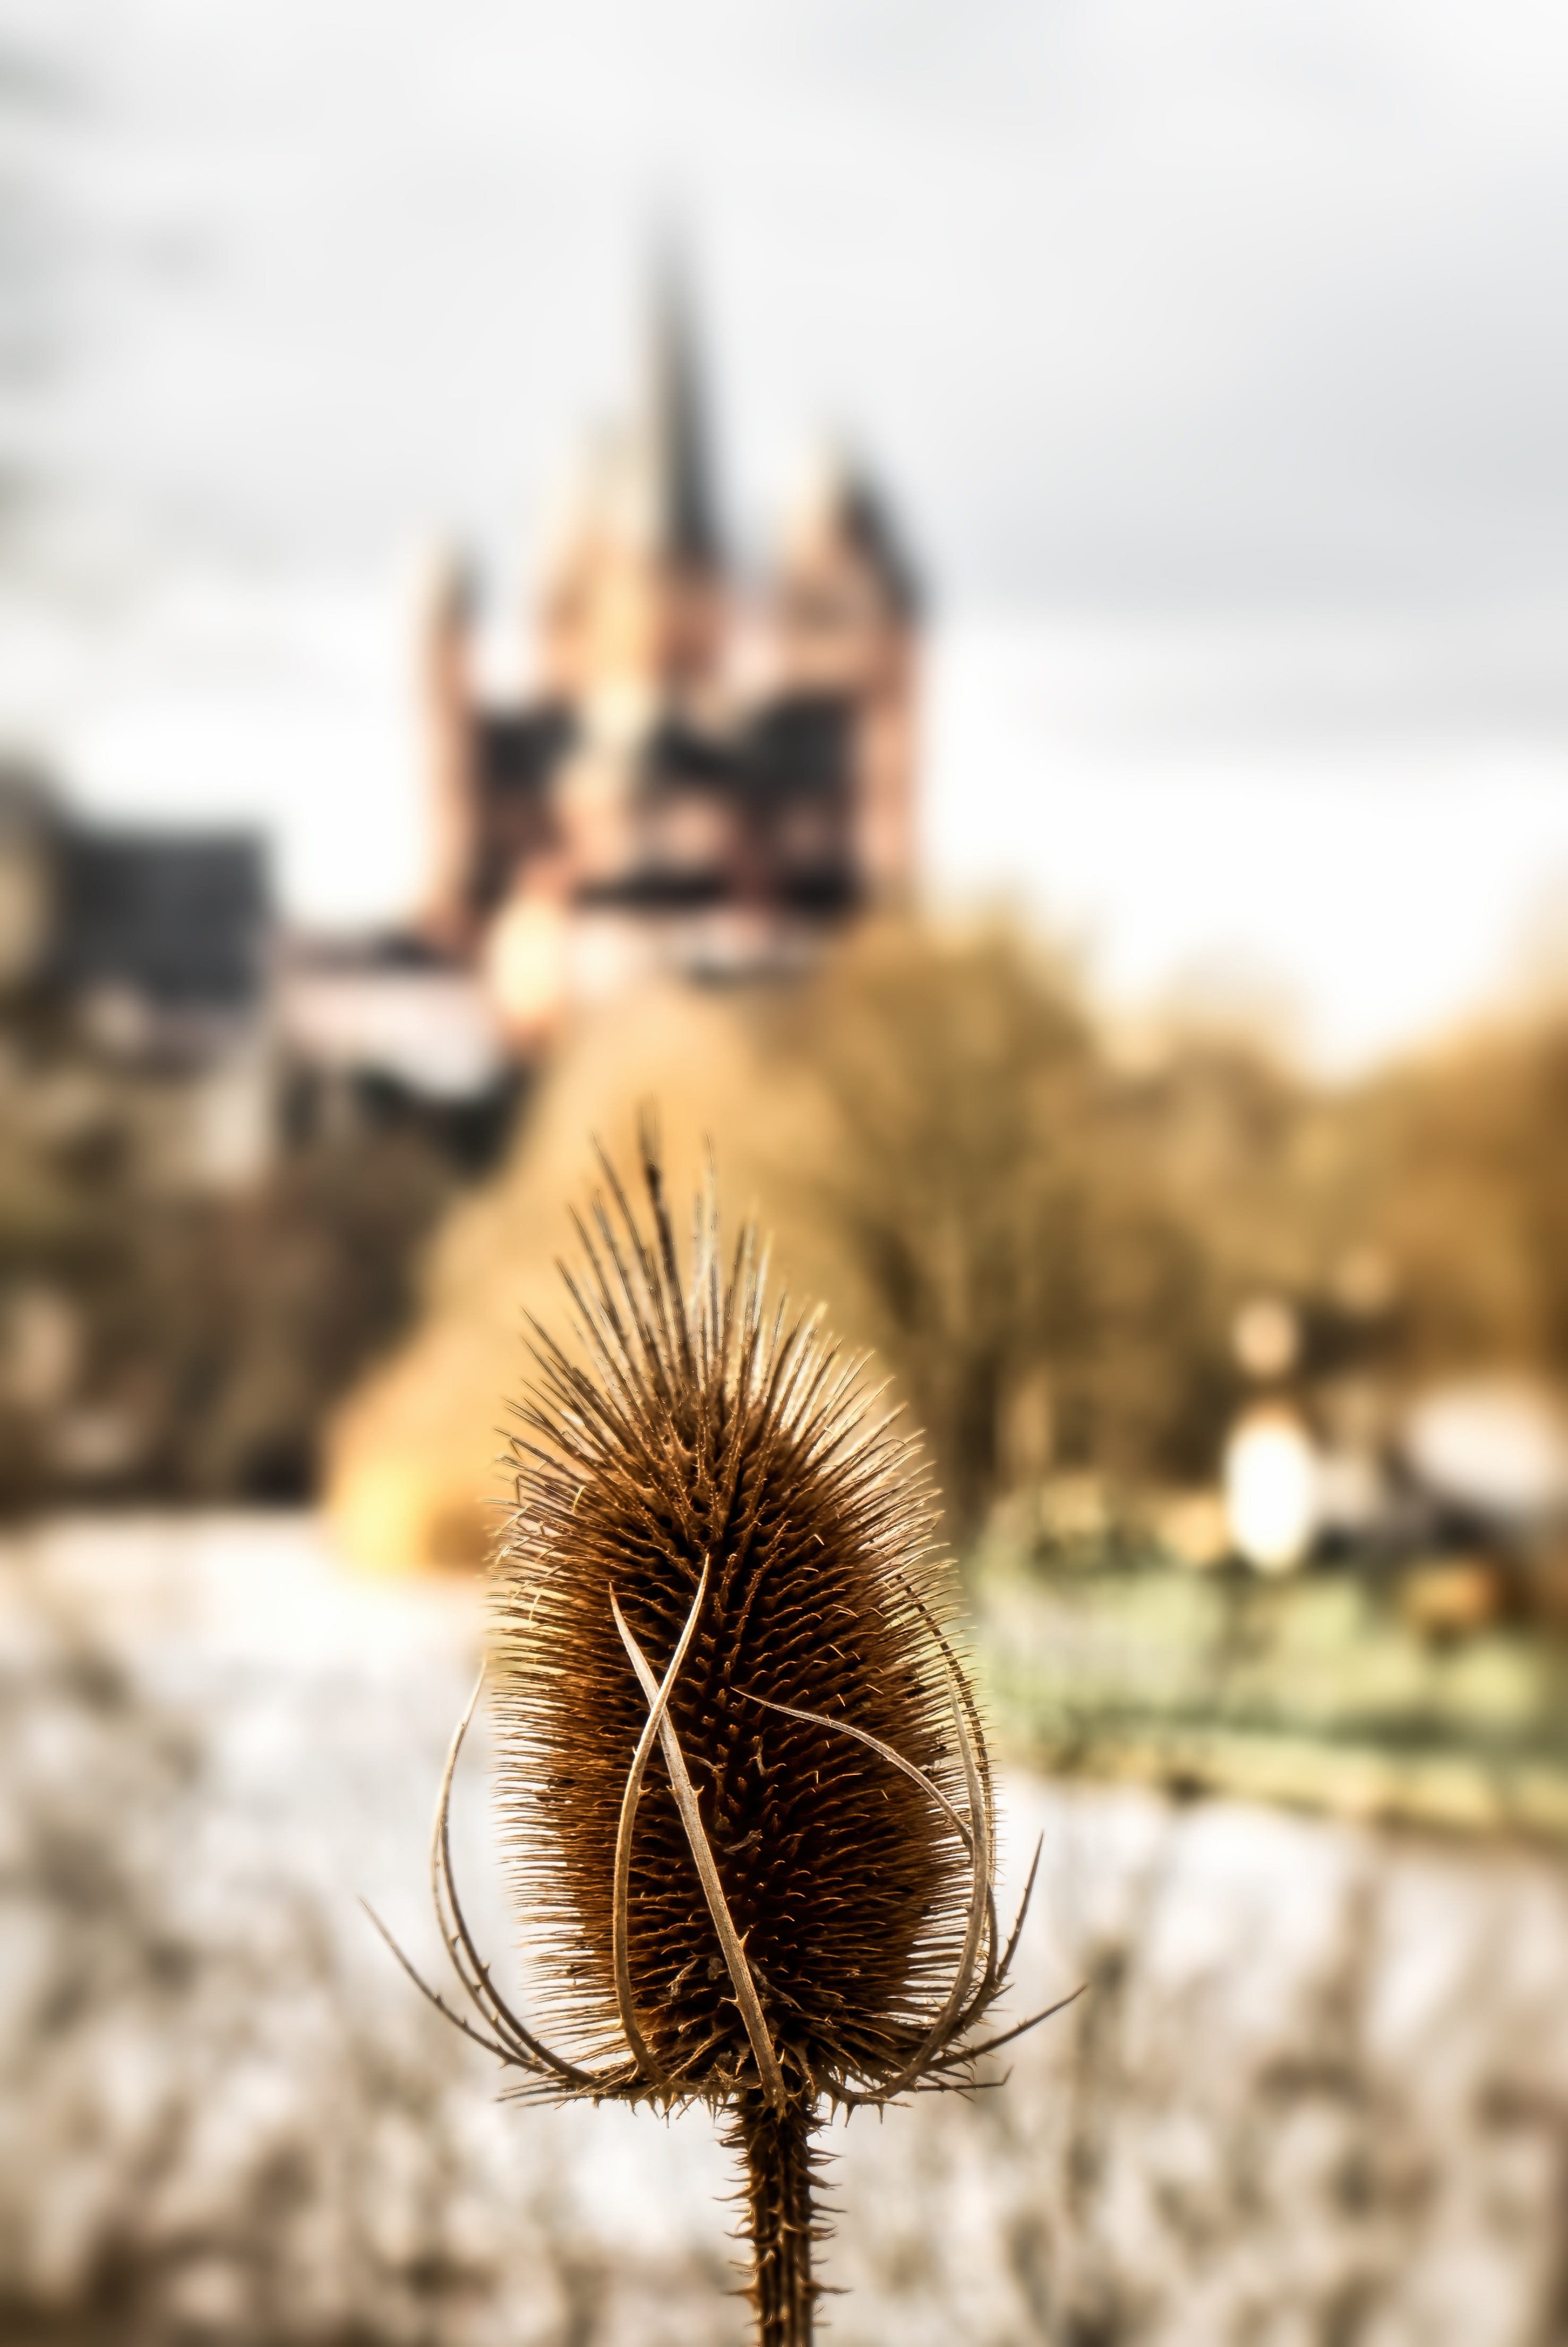
natural, plant, sky, wood, natural landscape, terrestrial plant, grass, landscape, flowering plant, tree, winter, macro photography, plant stem, terrestrial animal, wildlife, teasel, twig, soil, wildflower, still life photography